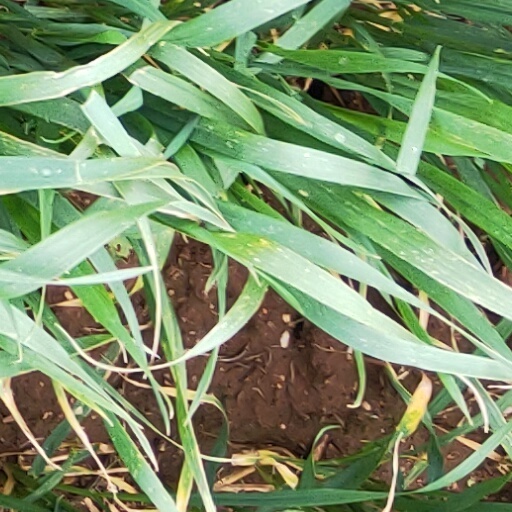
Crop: wheat